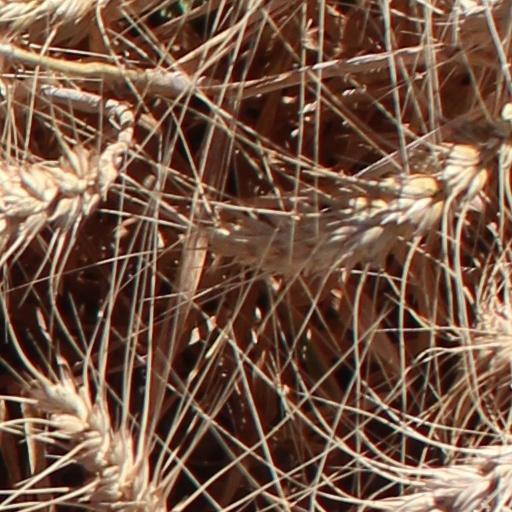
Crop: wheat